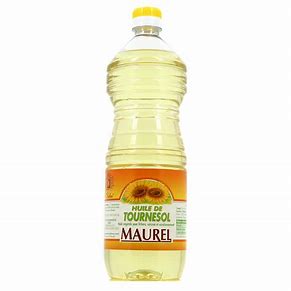
Waste category: plastic